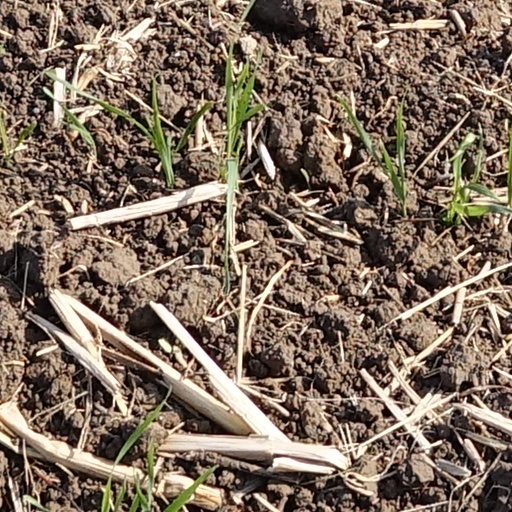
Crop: wheat